Military of the Nguyễn dynasty

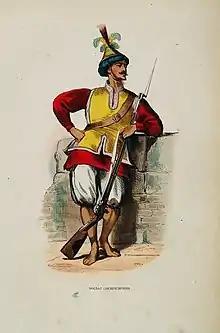
A Cochinchinese (southern Vietnam) rifleman in 1843.

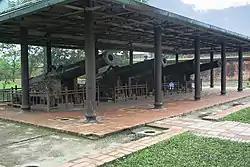
Four cannons of emperor Gia Long (caliber 220 mm) that used for the ceremony.

The size of the provincial army depended on each period. During the reign of Gia Long, the provincial army numbered up to 150,000 to 200,000 men. During the reign of Minh Mang, it was 36,000 to 60,000. During a later period under Thieu Tri and Tu Duc (1841–1883), the army was practically undisciplined 32,000 peasant-soldiers, with only 10% of them armed with muskets or rifles. The rest had to use spears or knives. The training was minimal. When the French attacked Saigon, there were about 7,000 Vietnamese combatants instead of the reported 12,000, and there weren't reserves and mobilization to deal with the casualties rather than local recruits. The artillery organ had only 200 cannons, which almost were exceedingly heavy, outdated, and no match to European guns.